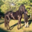
Label: horse